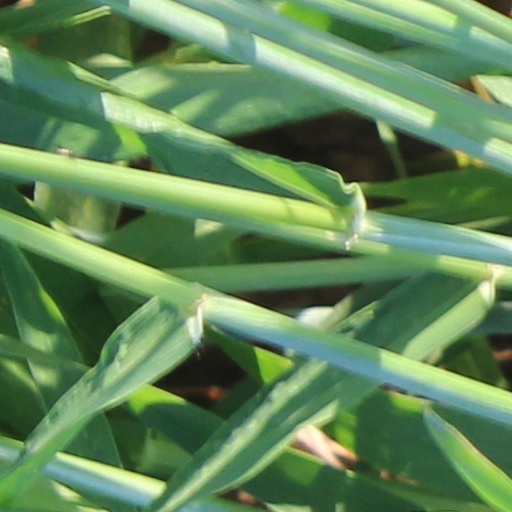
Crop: wheat